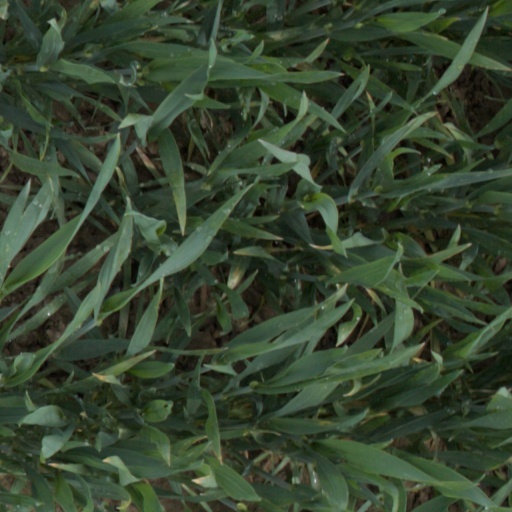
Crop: wheat